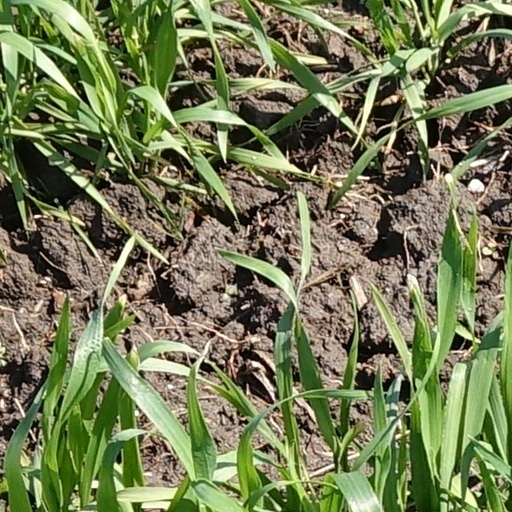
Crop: wheat